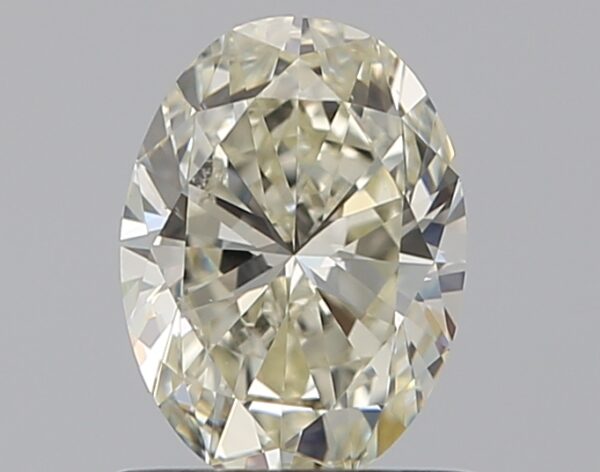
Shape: oval
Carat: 0.8
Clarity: VVS2
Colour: L
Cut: VG
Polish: VG
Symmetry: VG
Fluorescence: ST
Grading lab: GIA
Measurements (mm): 6.98 x 5.13 x 3.23